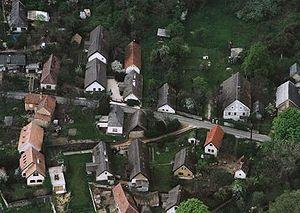
Nemesvita est un village et une commune du comitat de Veszprém en Hongrie.